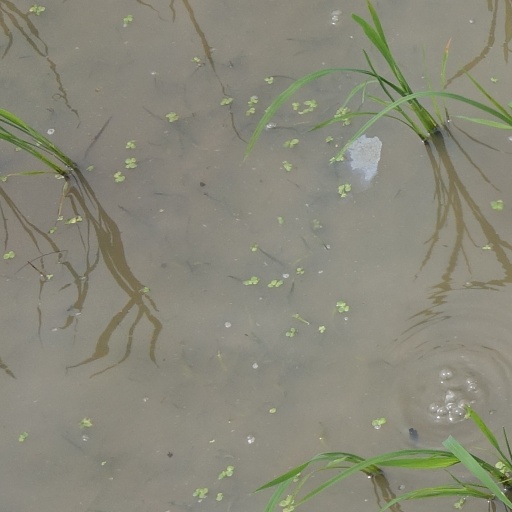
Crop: rice